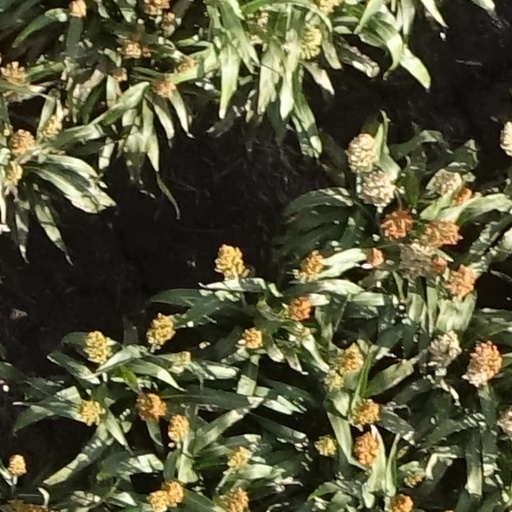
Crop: sorghum